Avenida Horta e Costa

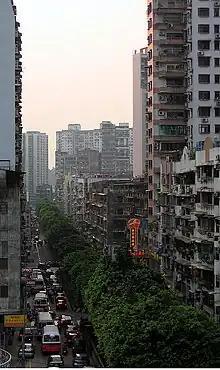
A look down on Avenida de Horta e Costa

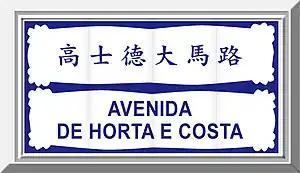
Street sign of Avenida Horta e Costa

The road was named after José Maria de Sousa Horta e Costa, twice appointed governor of Macau.